The Galloping Ghost (aircraft)

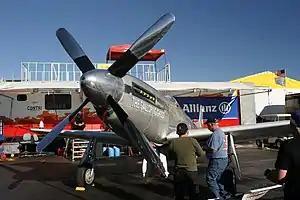
"The Galloping Ghost" in 2010

The Galloping Ghost was a P-51D Mustang air racer that held various airspeed records and whose fatal crash in 2011 led to several NTSB recommendations to make air shows safer.